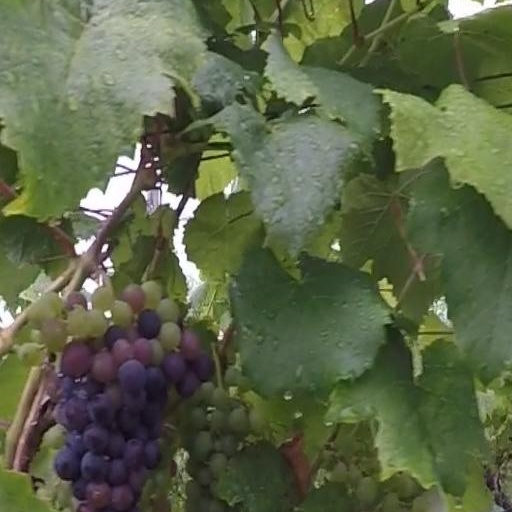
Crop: grape